The Occult: A History

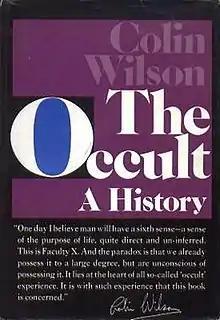
First edition

The Occult: A History is a 1971 nonfiction occult book by English writer, Colin Wilson. Topics covered include Aleister Crowley, George Gurdjieff, Helena Blavatsky, Kabbalah, primitive magic, Franz Mesmer, Grigori Rasputin, Daniel Dunglas Home, Paracelsus, P. D. Ouspensky, William Blake, Giacomo Casanova, Heinrich Cornelius Agrippa, and various others.